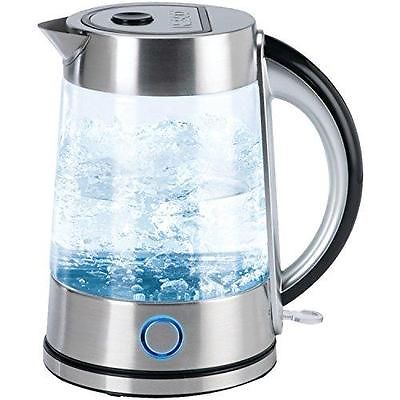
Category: kettle